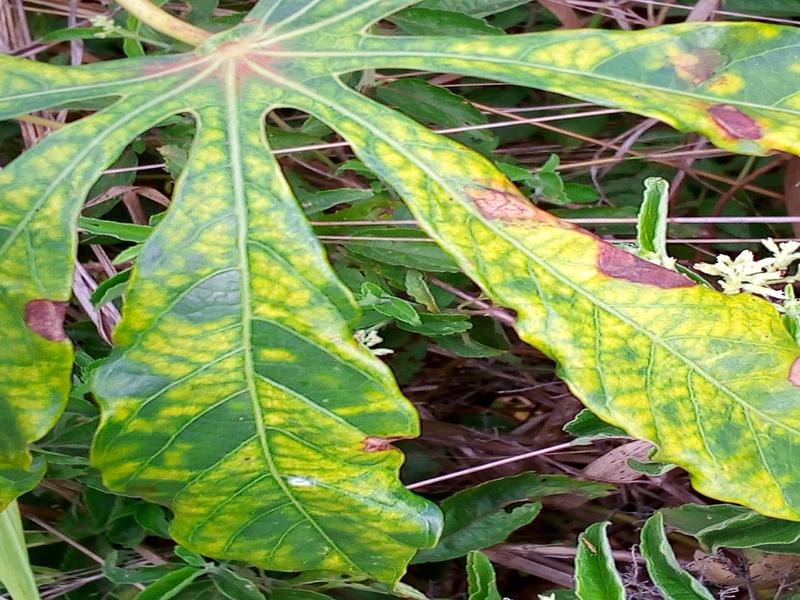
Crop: cassava
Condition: mosaic_disease